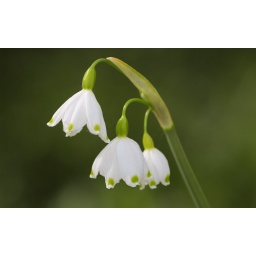
There's quite a few large patches of Lodden Lily around now. In a boggy field near the river Lodden.